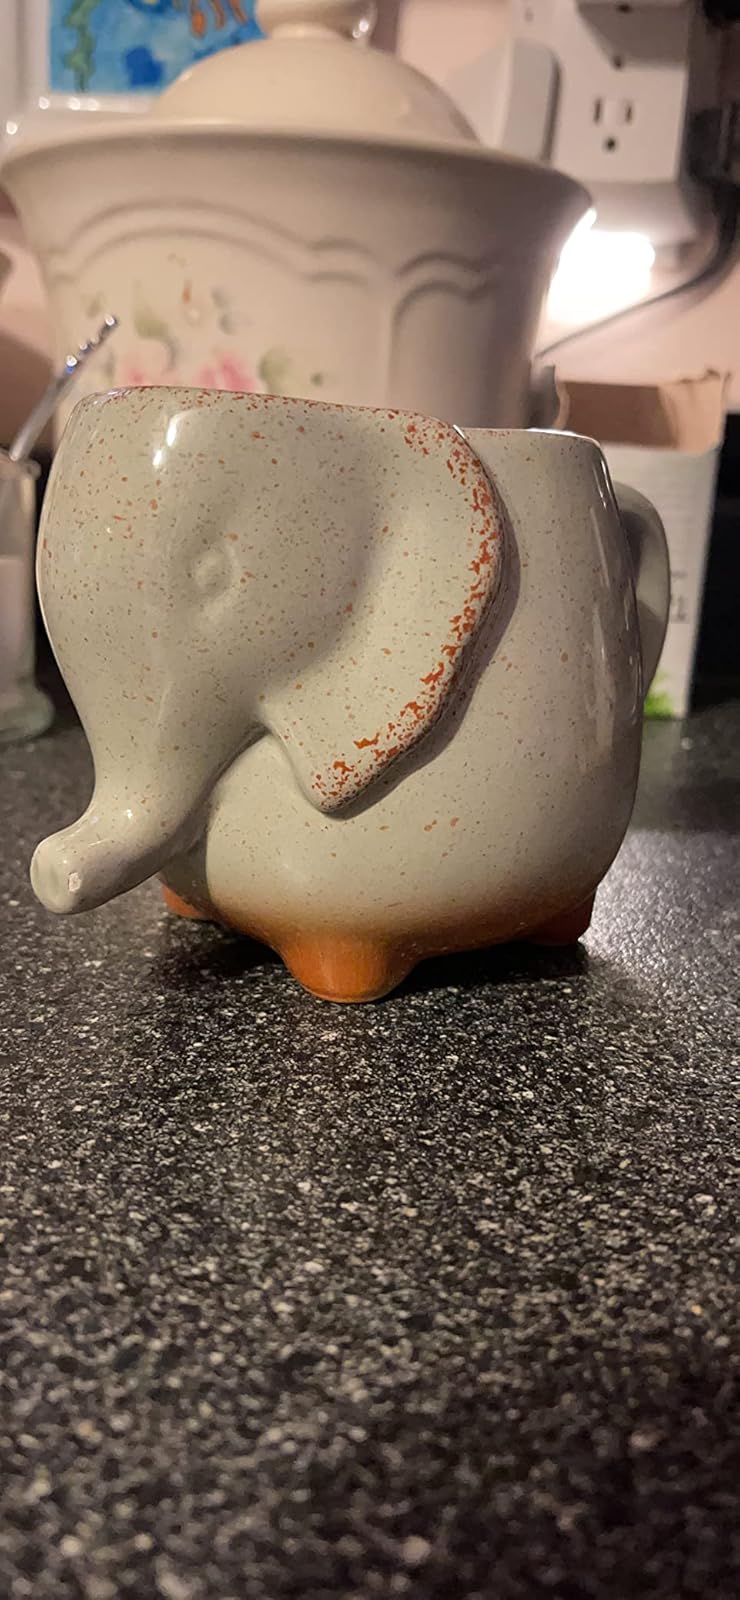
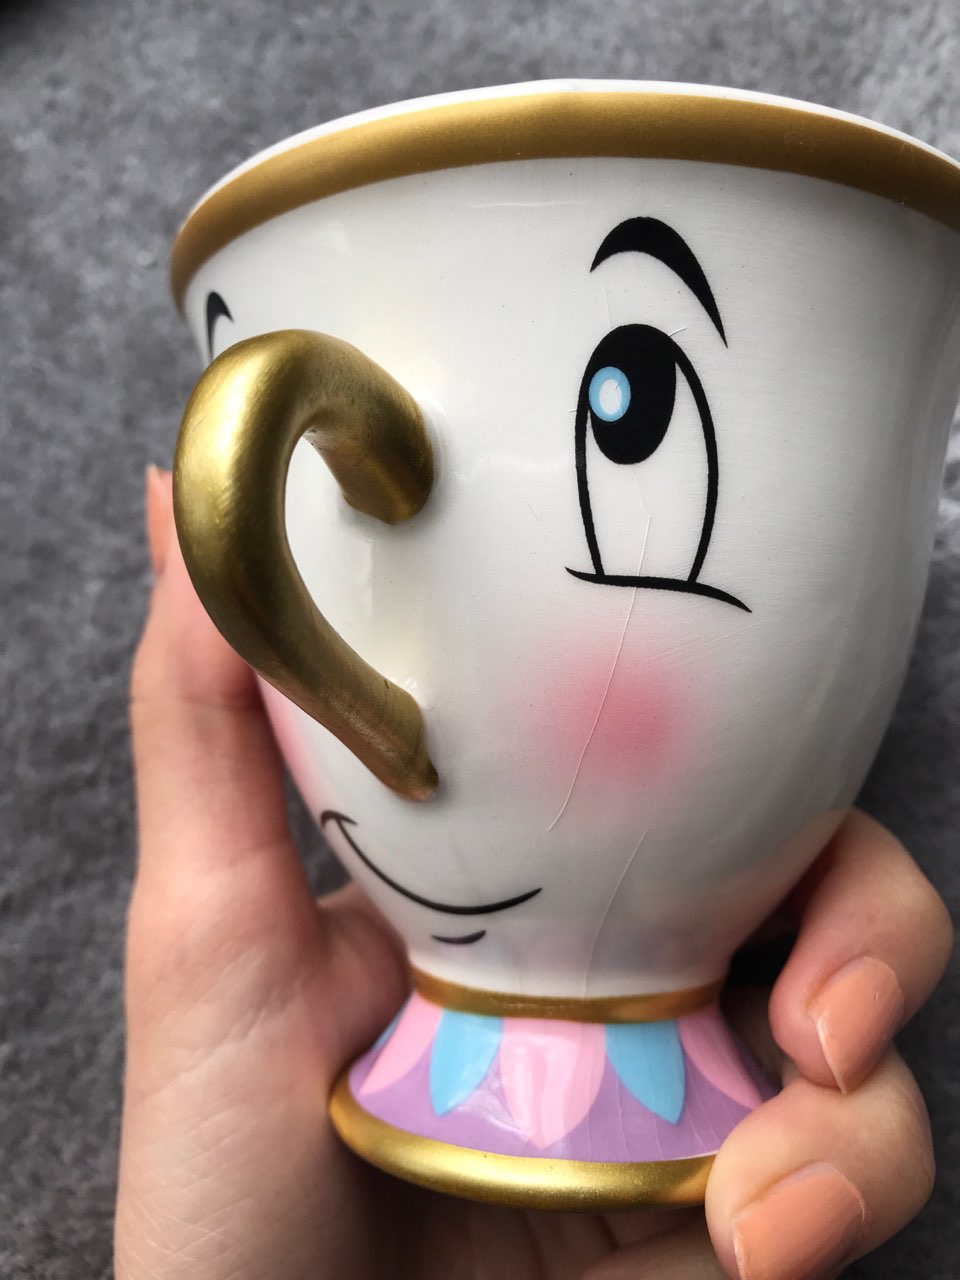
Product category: items_mug
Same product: no